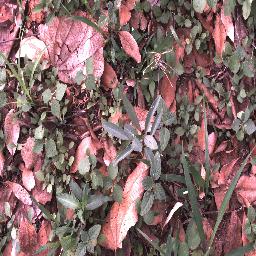
Label: rubber_vine